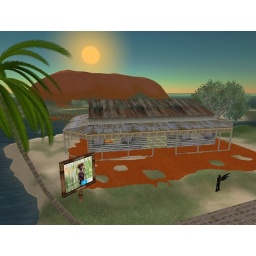
With corner pieces and roof side walls in place